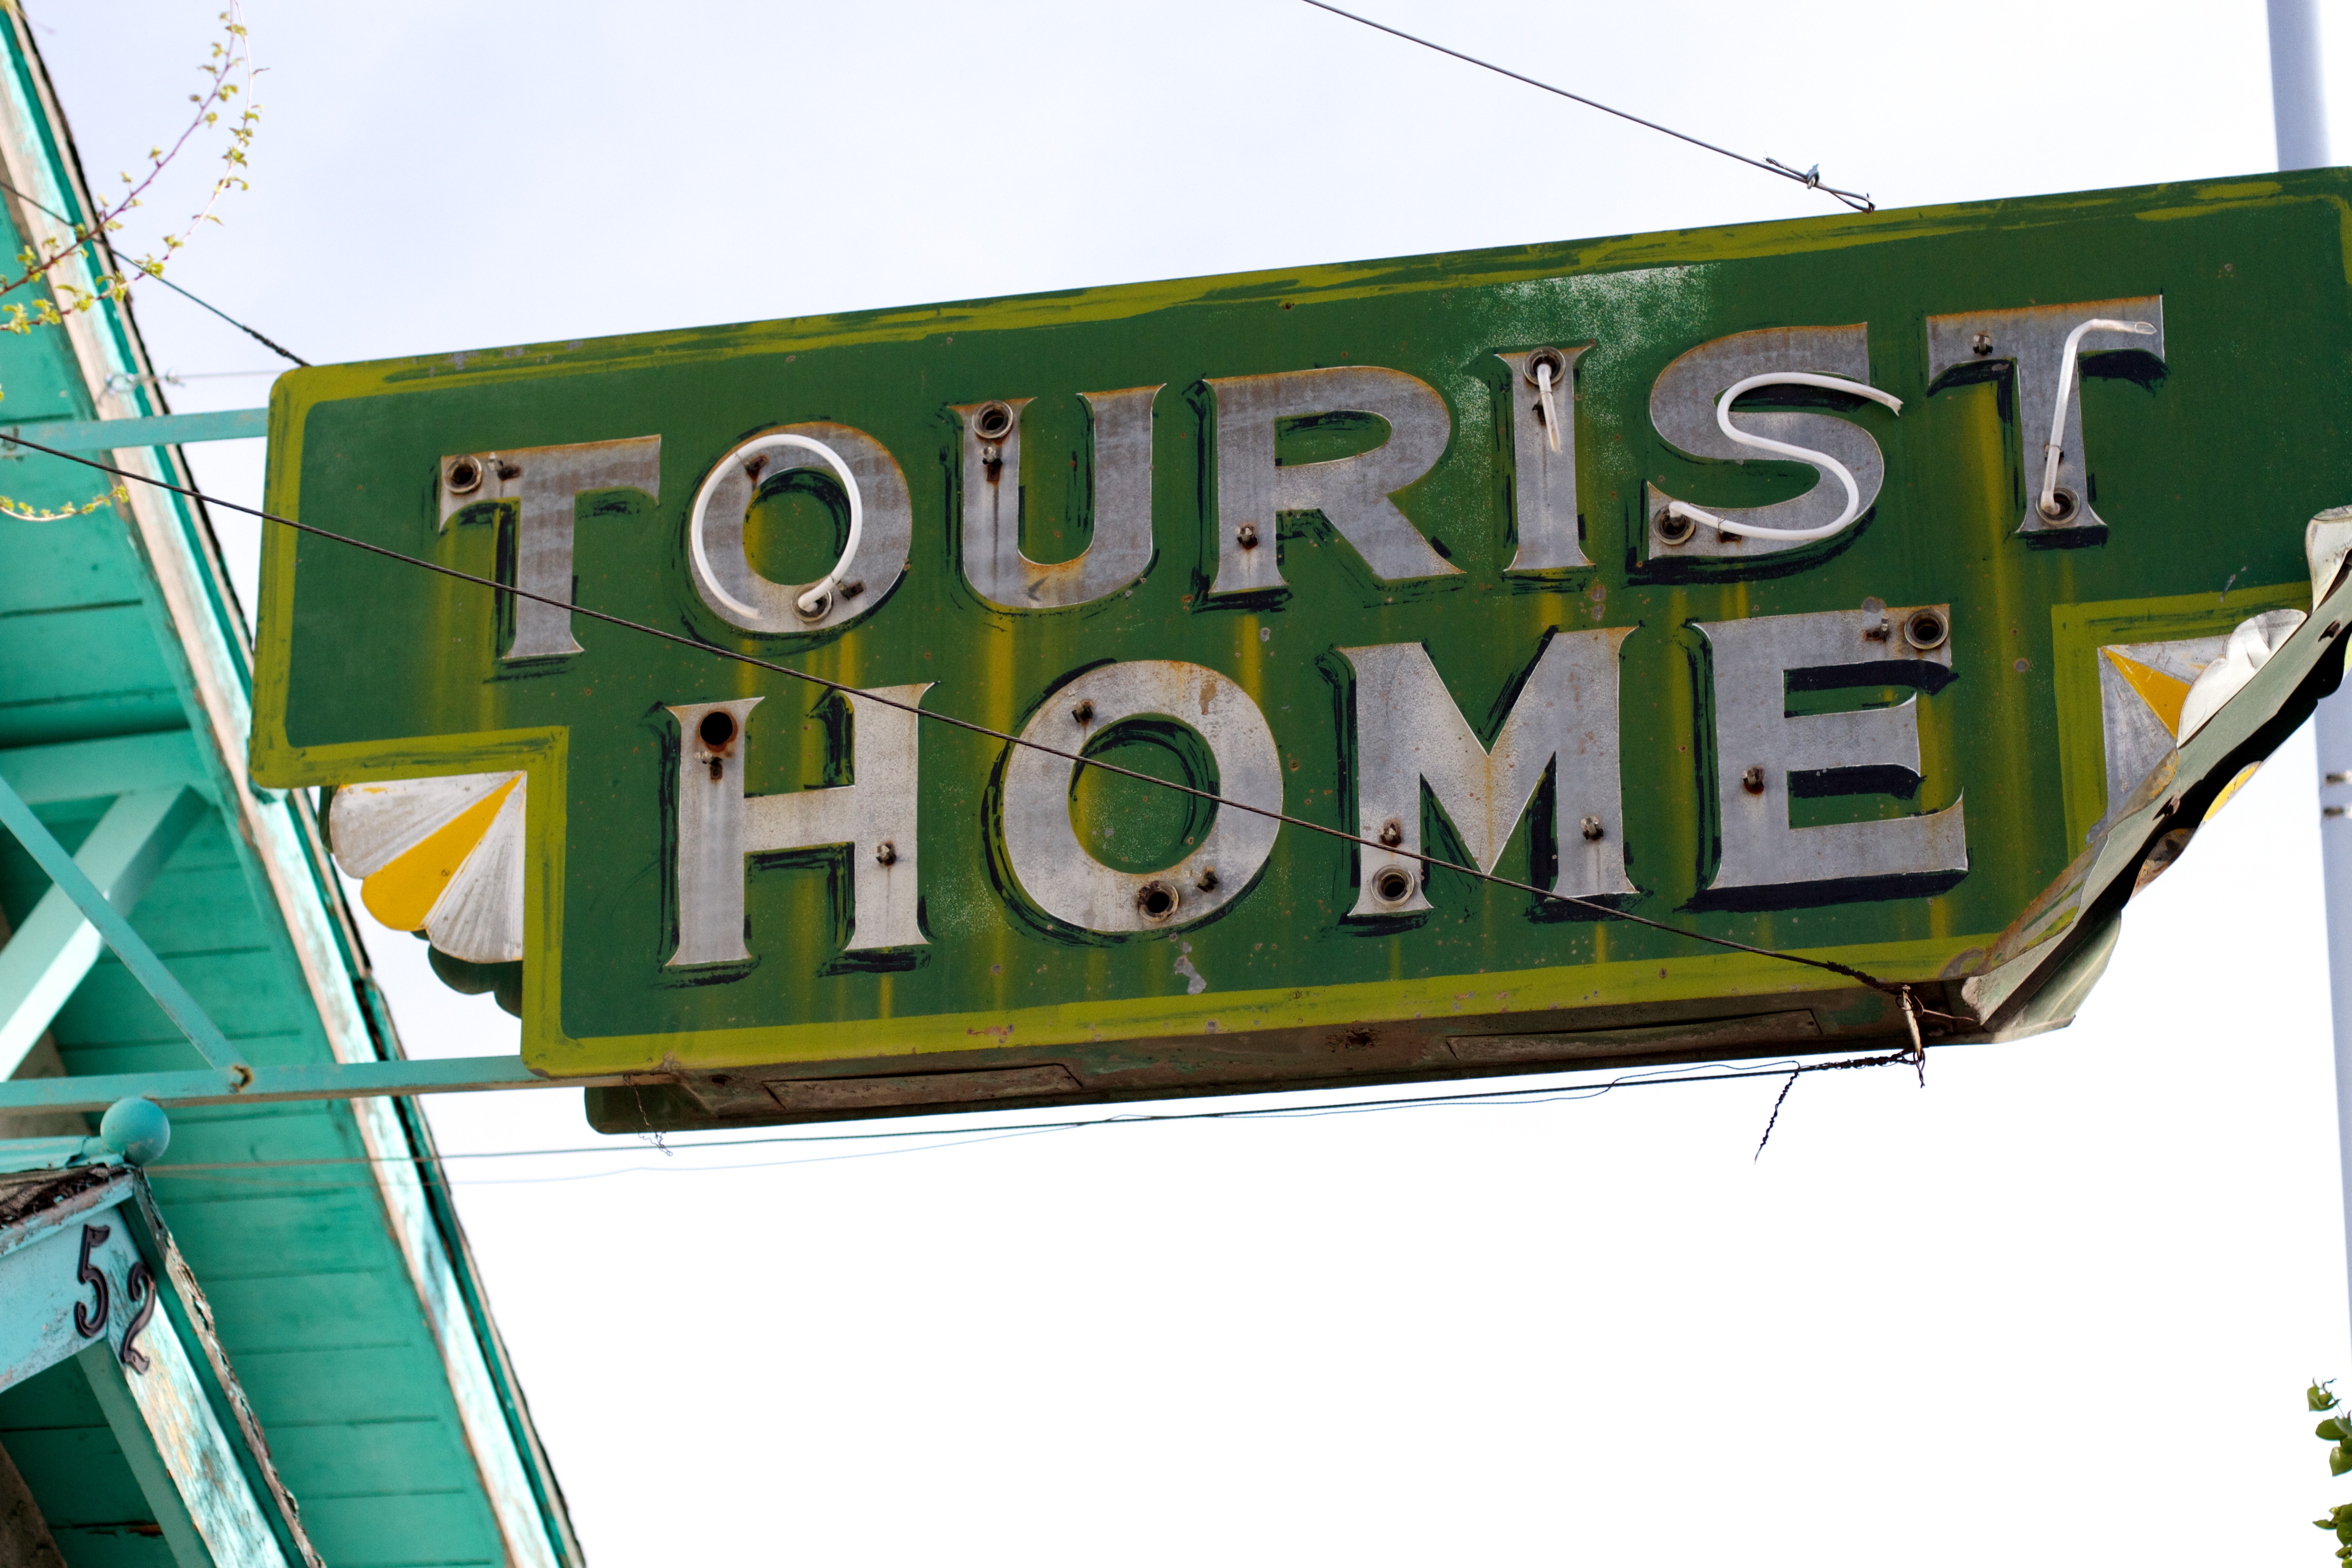
advertising, sign, banner, street sign, signage, raildog, automotive exterior